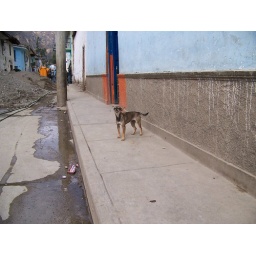
A street dog in Chavin de Huantar, Peru.